John Whittle

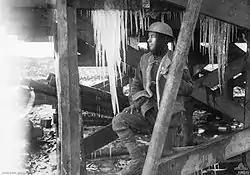
Sergeant J. W. Whittle in France, 1916

On 8 April, the 12th Battalion was tasked with the capture of the village of Boursies. The attack was to act as a feint to mislead the German forces on the direction from which Hermies was to be assaulted. Whittle had been placed in command of the left platoon in Newland's A Company for the attack, which commenced at 03:00. Advancing, the company was subjected to heavy machine gun fire from a derelict mill approximately short of the village and began to suffer heavy casualties. Gathering a party of men, Newland led a bombing attack which was able to dislodge the Germans from the position and secure the area. Continuing their advance, the company was able to reach its objectives, where Whittle was placed in command of a post just beyond the mill.